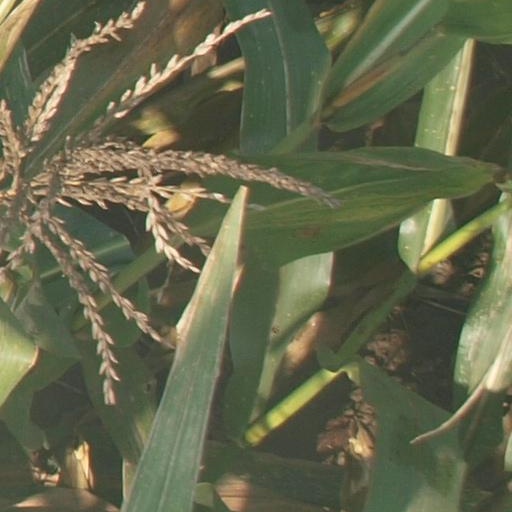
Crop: maize; corn